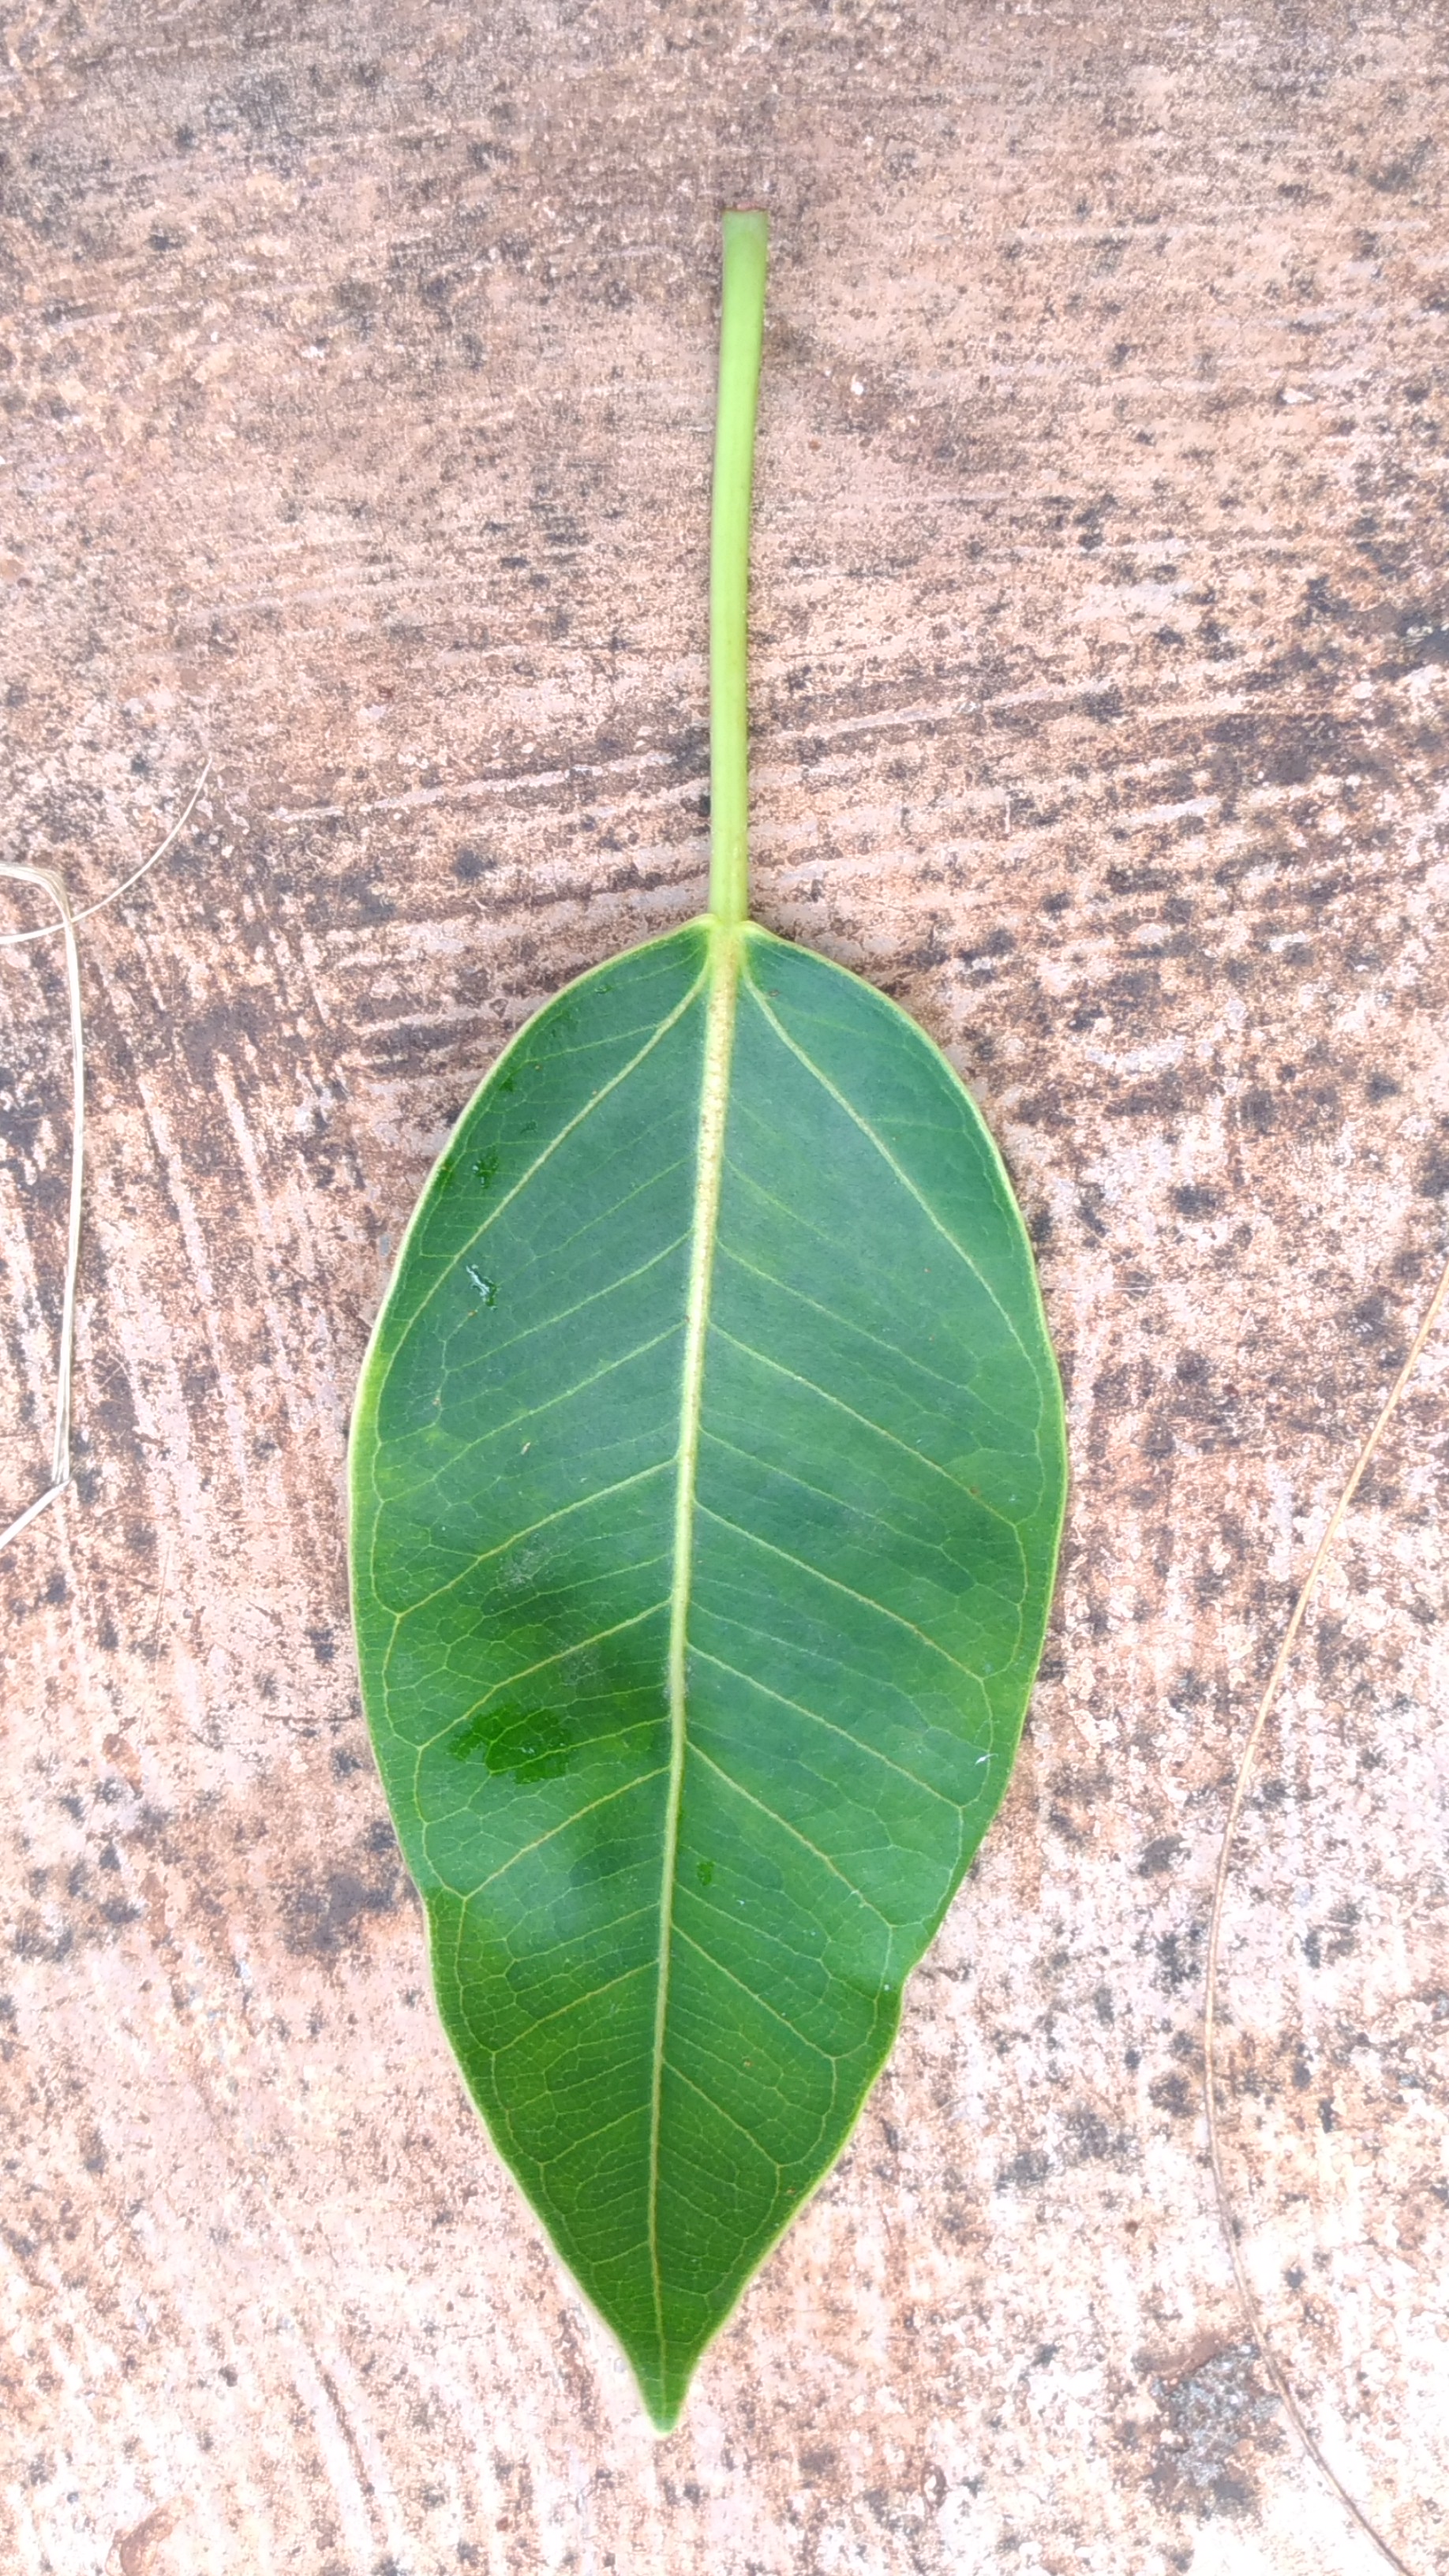
Plant: camphor